Vacas Municipality

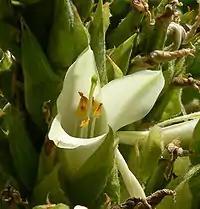
The Puya raimondii grows in Vacas. It has the longest inflorescence in the world (up to 8 m tall, depending on the environmental conditions). The image is showing part of the inflorescence with blossom.

In the surroundings of Vacas the famous Puya raimondii, a gigantic, up to 10 m high plant which is considered to be a living fossile but also an endangered species, can be found. It was the French scientist Alcide d'Orbigny (1802–1857) who was the first to discover the puya in the region of Vacas in 1830. Later the Italian biologist Antonio Raimondi (1826–1890) discovered it in the region of Chavín de Huantar during his trips to Peru. In Bolivia - apart from Vacas where these plants are spread on an area of about 1 km - the only other place to find the Puya raimondii is Comanche mountain in the Caquiaviri Canton, Pacajes Province, La Paz Department. The plants all use to grow on the eastern side of the mountains because they prefer having sun from morning until the middle of the afternoon.